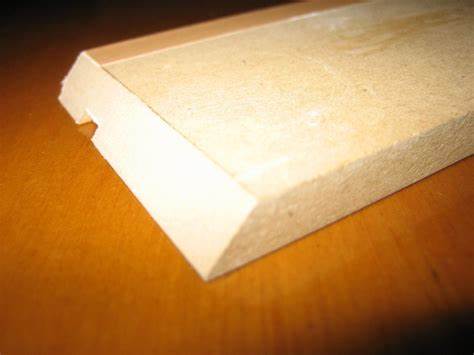
Waste category: paper